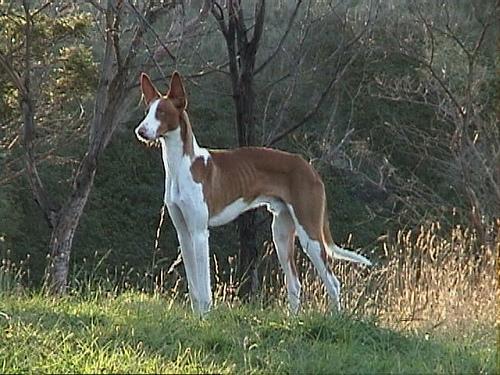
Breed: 210-n000006-Ibizan_hound